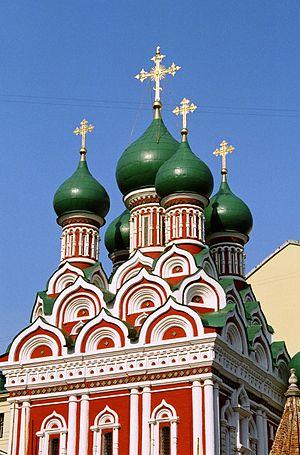
L'église de la Trinité de Nikitinki est un modèle du style ouzorotché du milieu du XVIIᵉ siècle, construite par un marchand de Iaroslavl à Kitaï-gorod. Cet édifice religieux représente une étape importante dans l'histoire de l'architecture russe et a servi de modèle à de nombreuses églises, notamment à Moscou dans la seconde moitié du XVIIᵉ siècle.